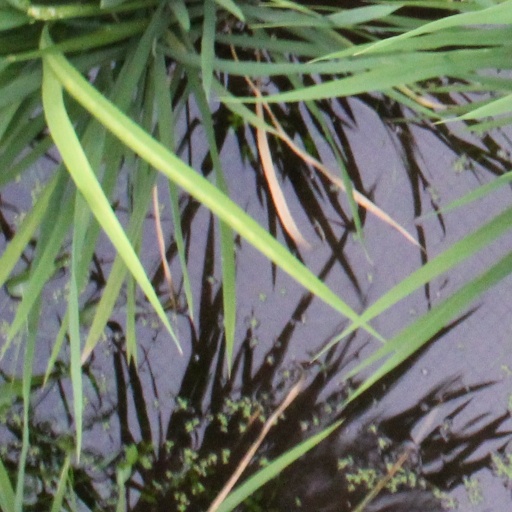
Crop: rice